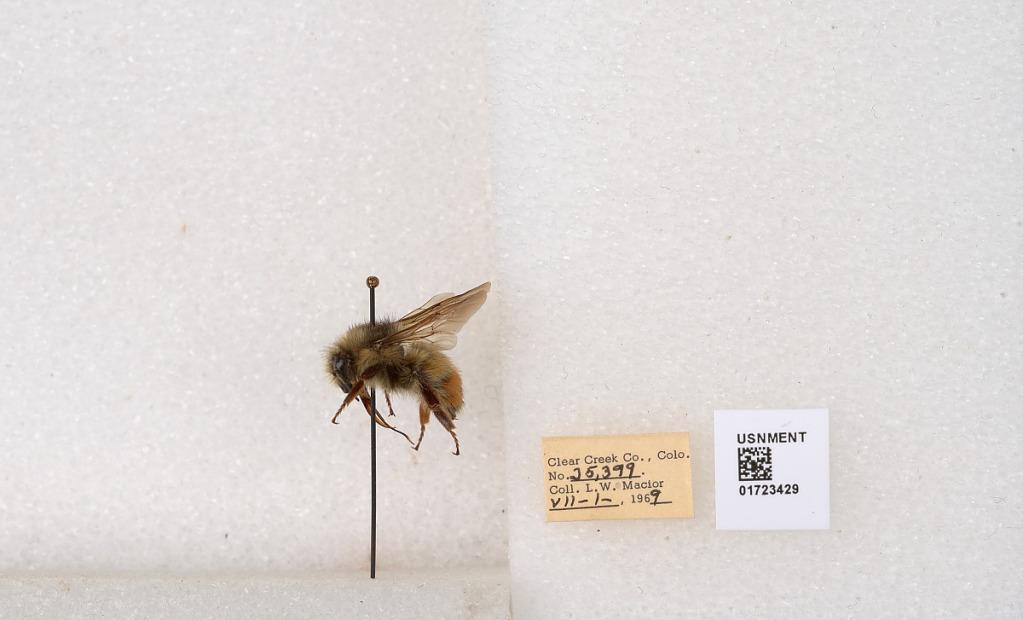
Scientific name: Bombus flavifrons Cresson
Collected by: L. Macior
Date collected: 1969-7-1
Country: United States
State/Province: Colorado
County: Clear Creek
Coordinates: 39.6891, -105.644